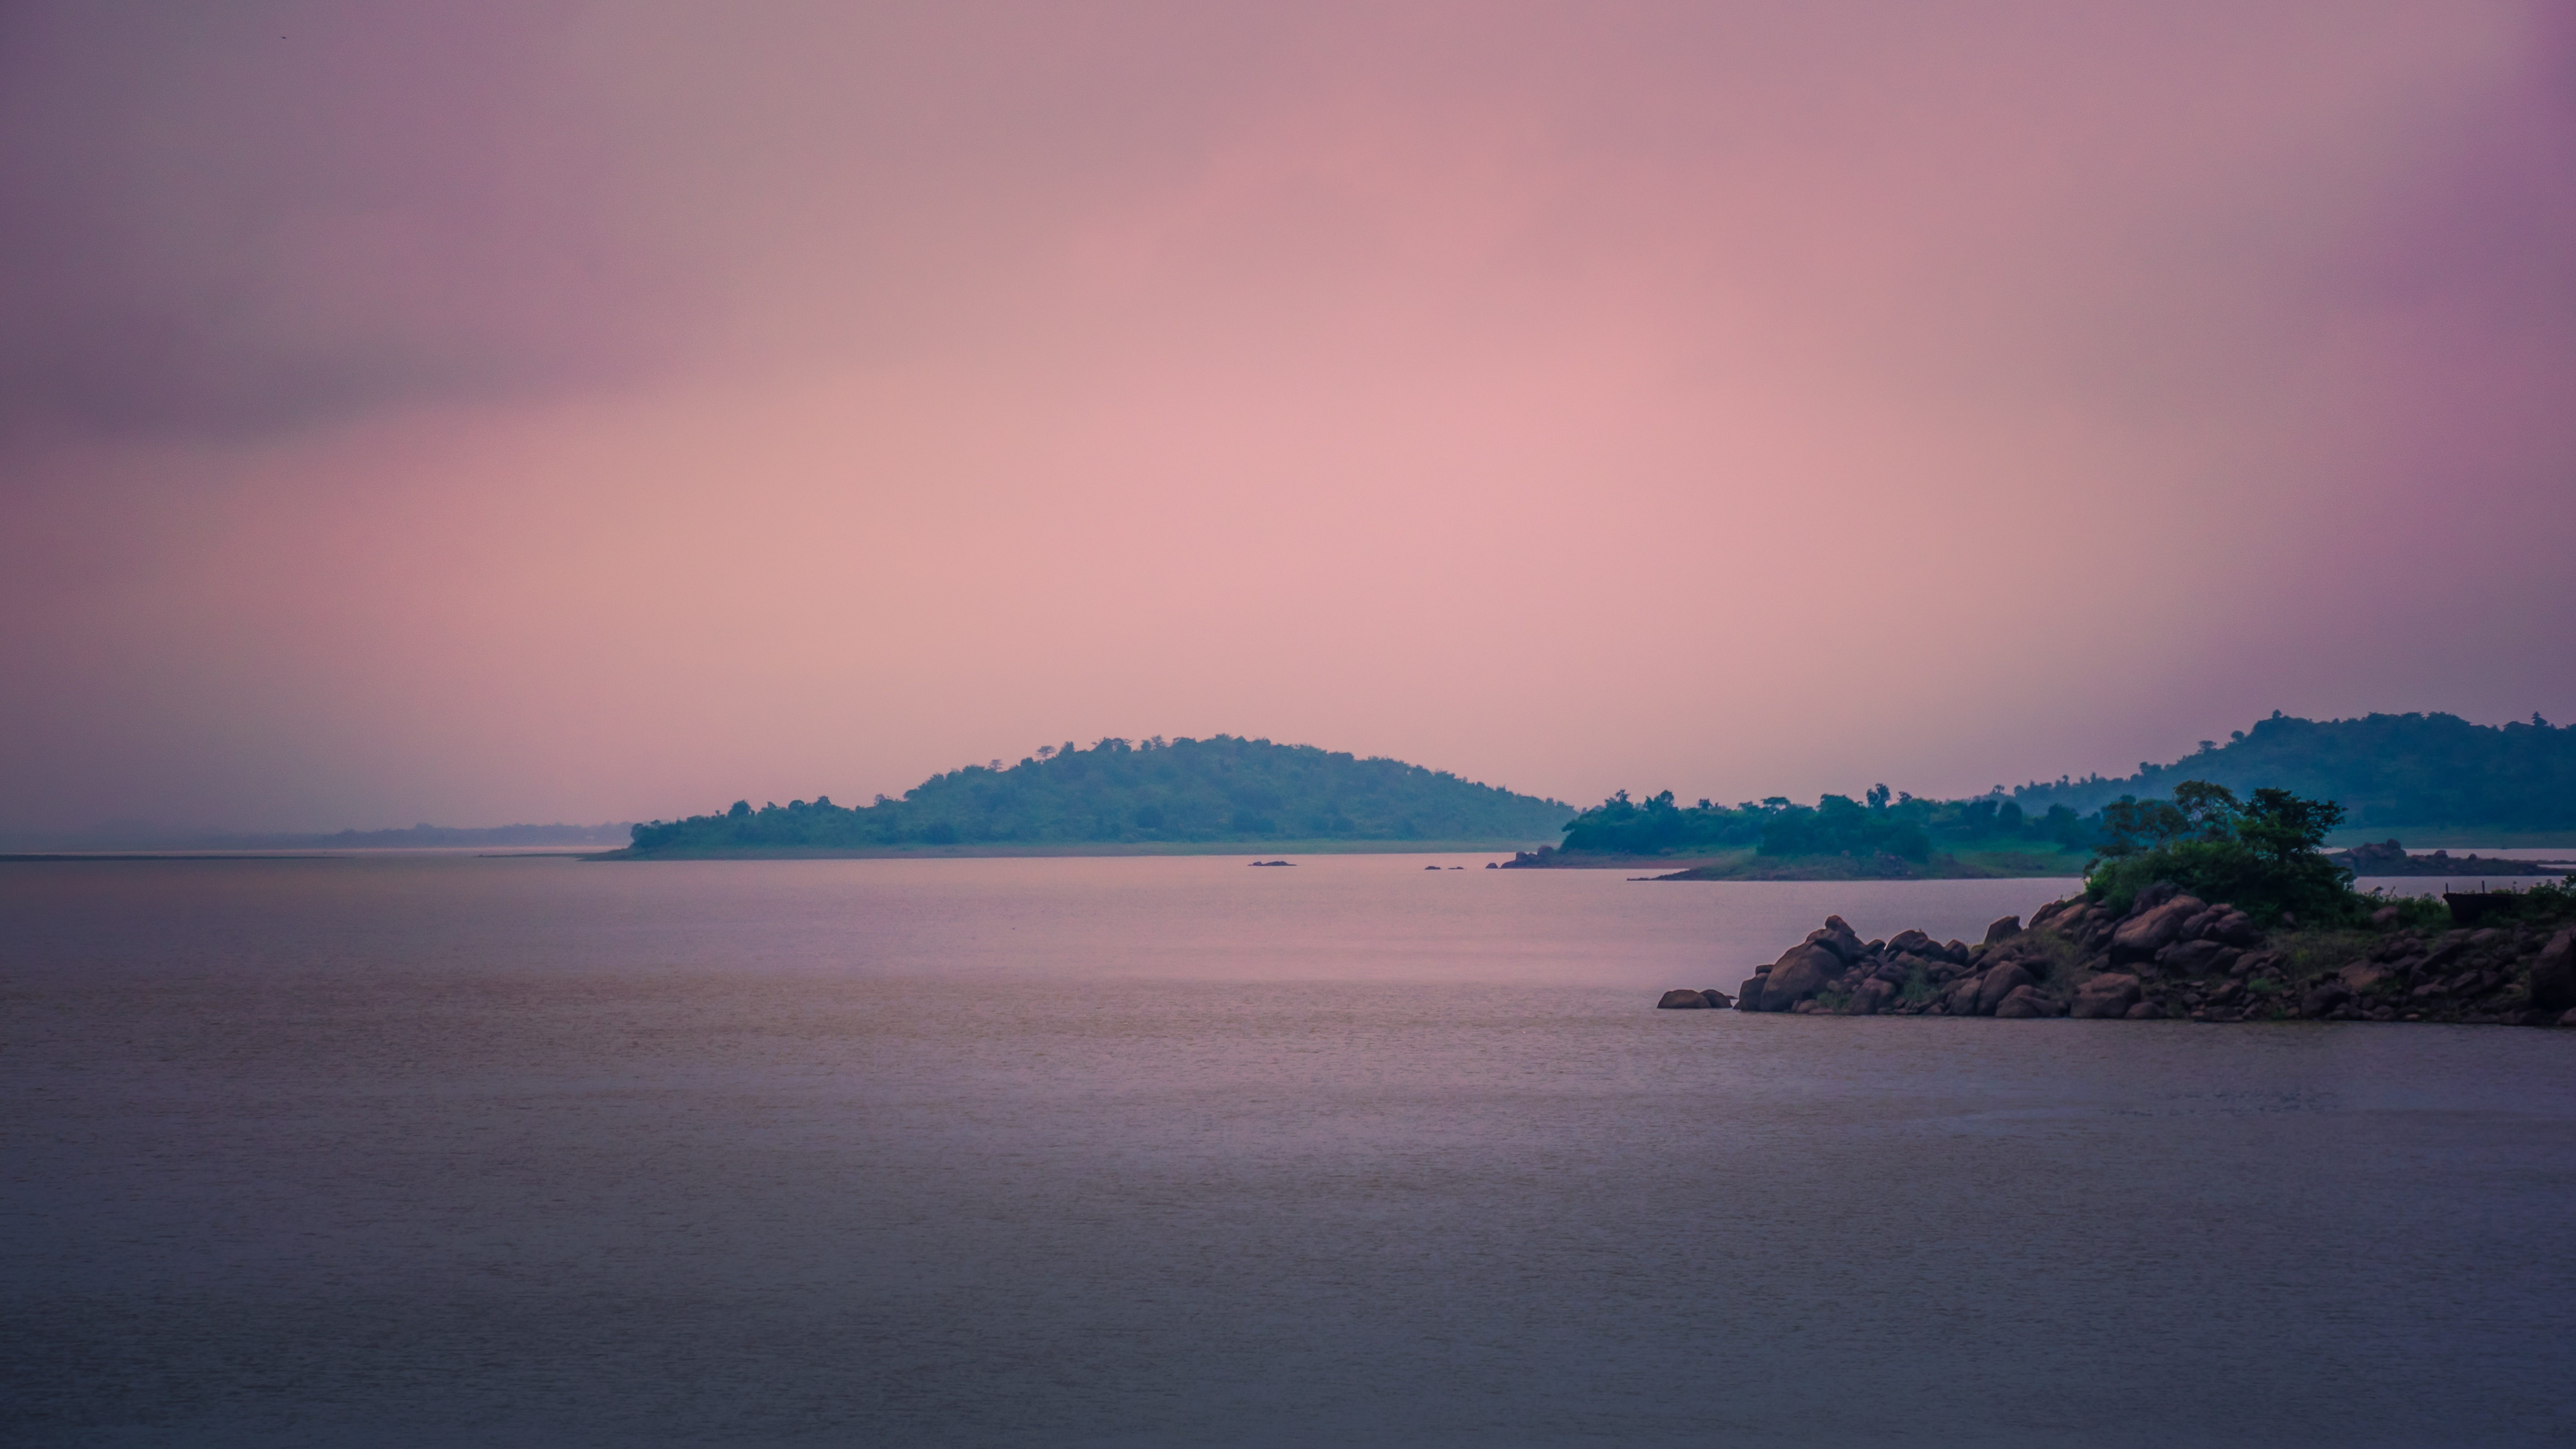
beach, landscape, sea, coast, water, nature, rock, ocean, horizon, cloud, sky, sun, sunrise, sunset, morning, shore, purple, lake, dawn, travel, dusk, evening, reflection, scenic, seascape, bay, colorful, pink, body of water, clouds, dramatic, loch, atmospheric phenomenon